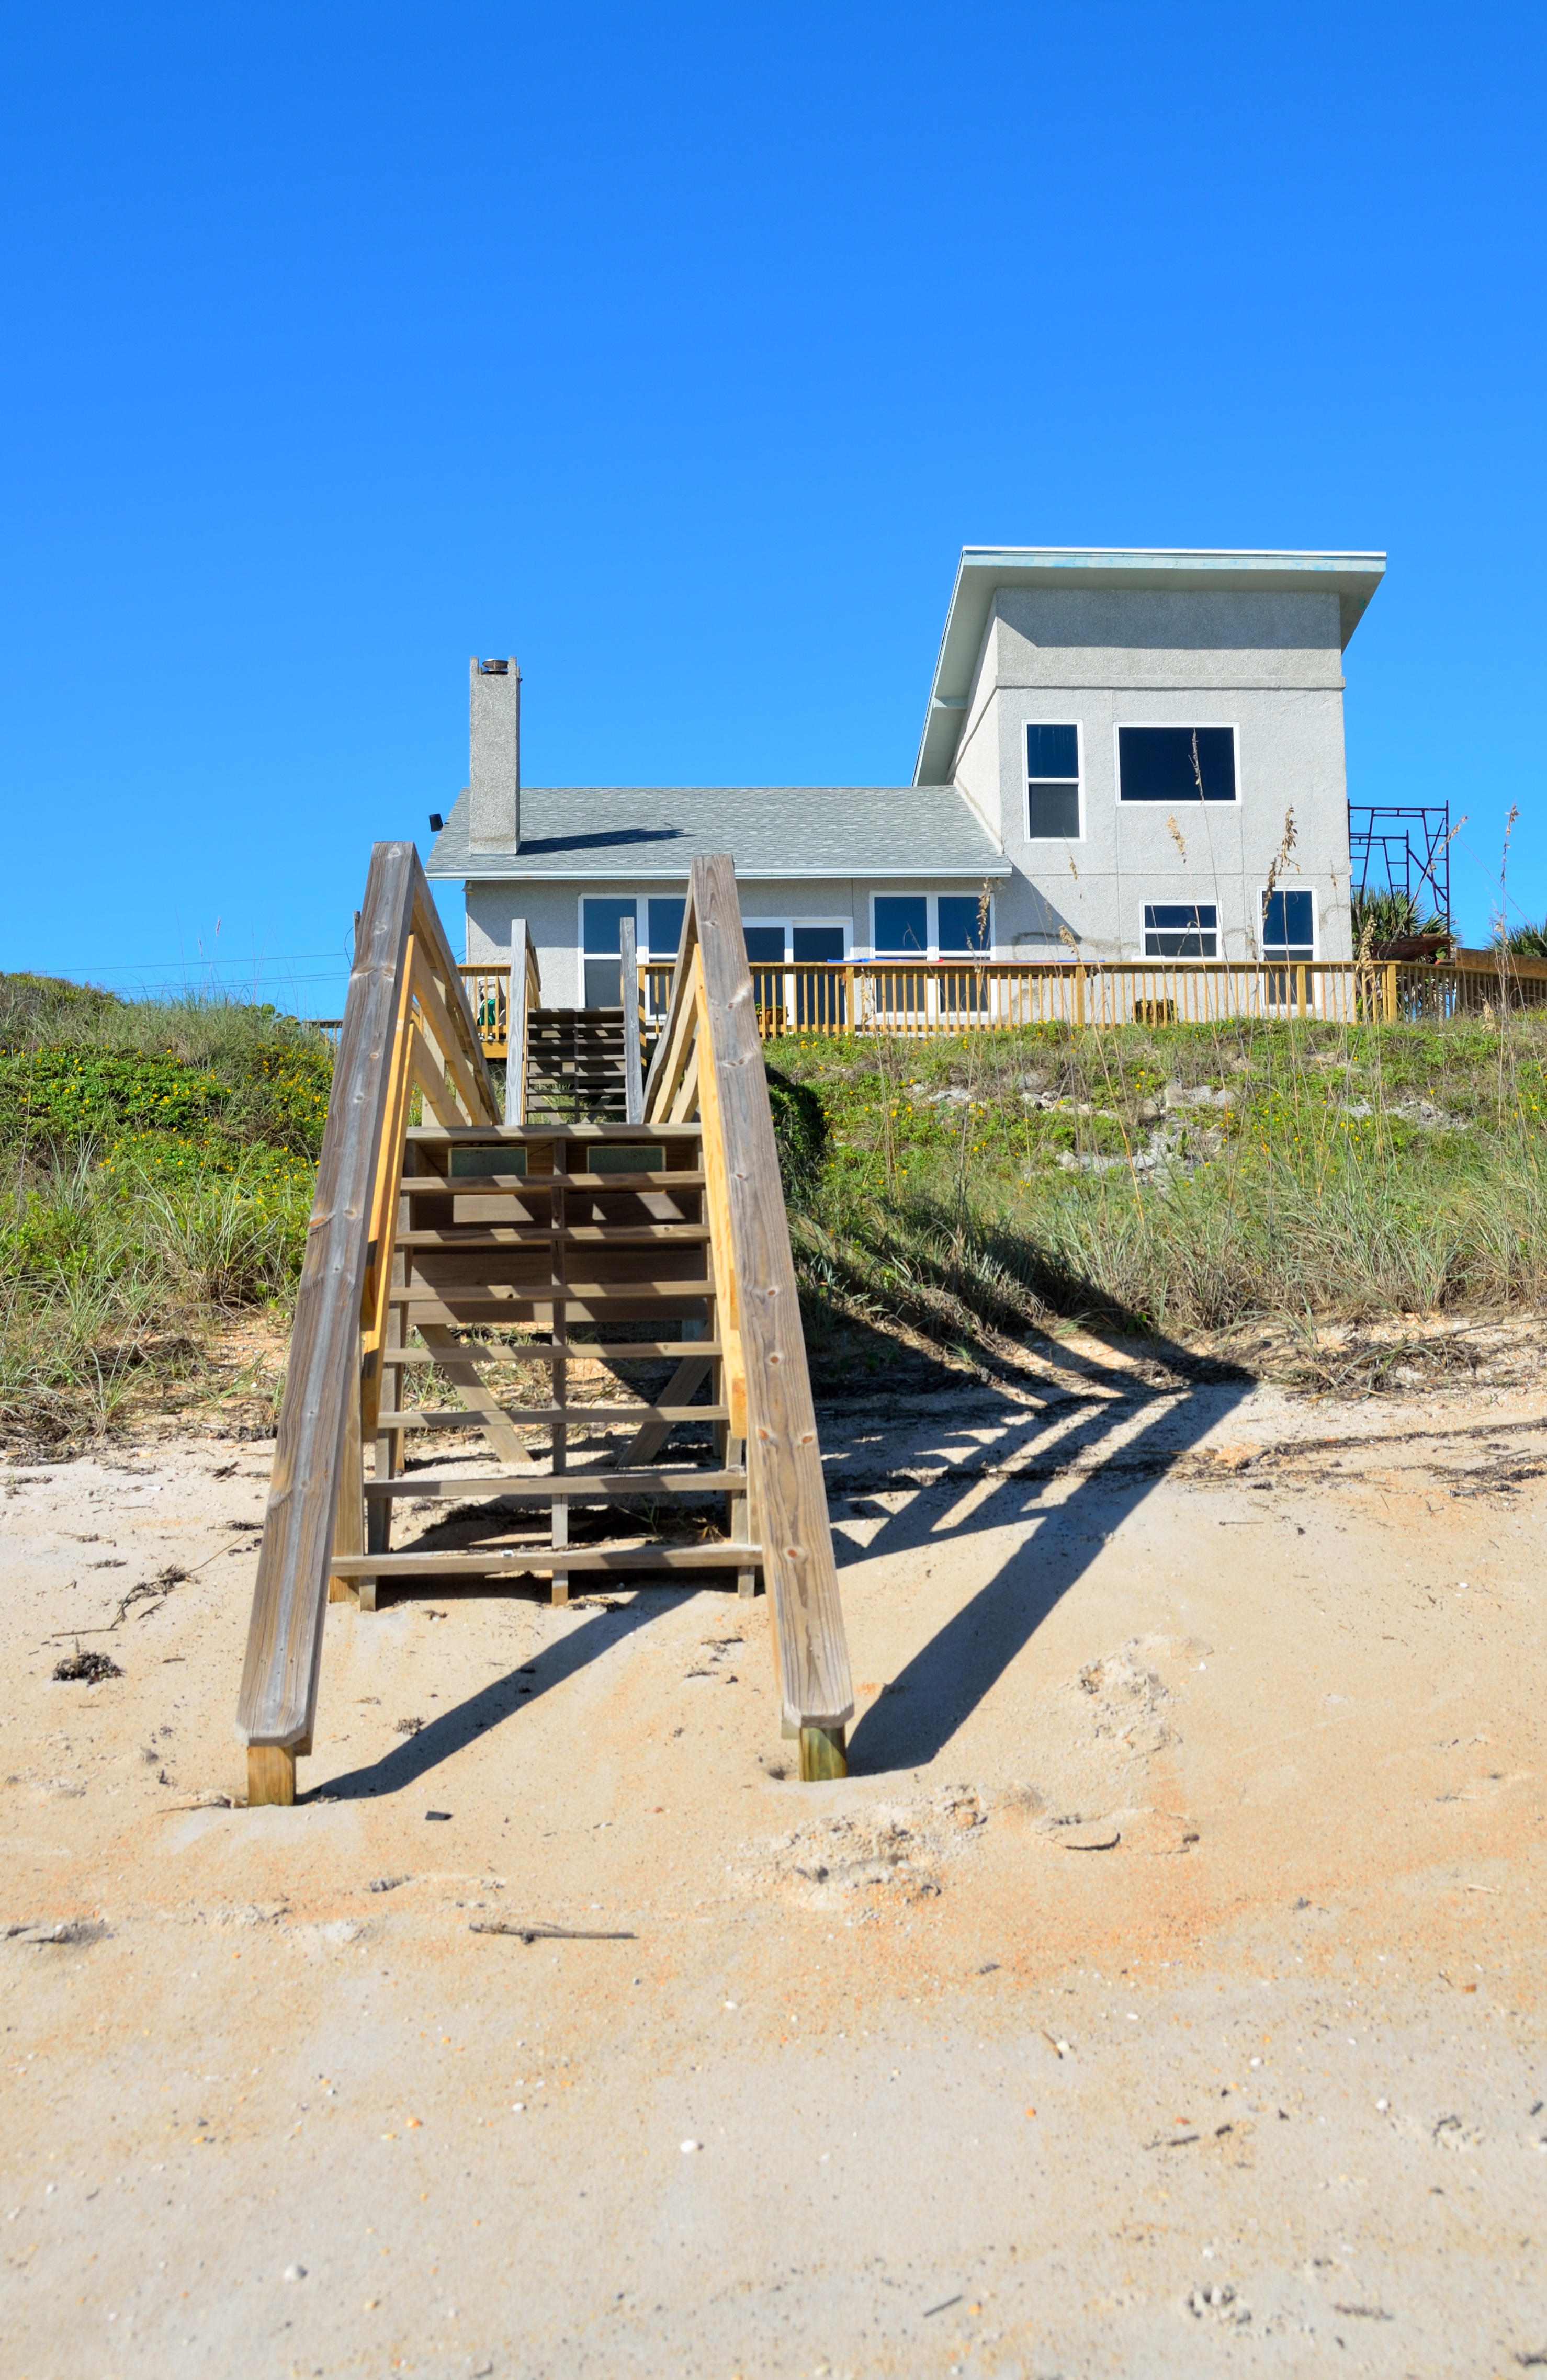
beach, sea, coast, nature, sand, ocean, architecture, sky, wood, house, shore, home, coastal, walkway, vacation, tropical, usa, residence, property, exterior, residential, outdoors, sunny, luxury, estate, expensive, florida, real estate, wealth, realty, beach home